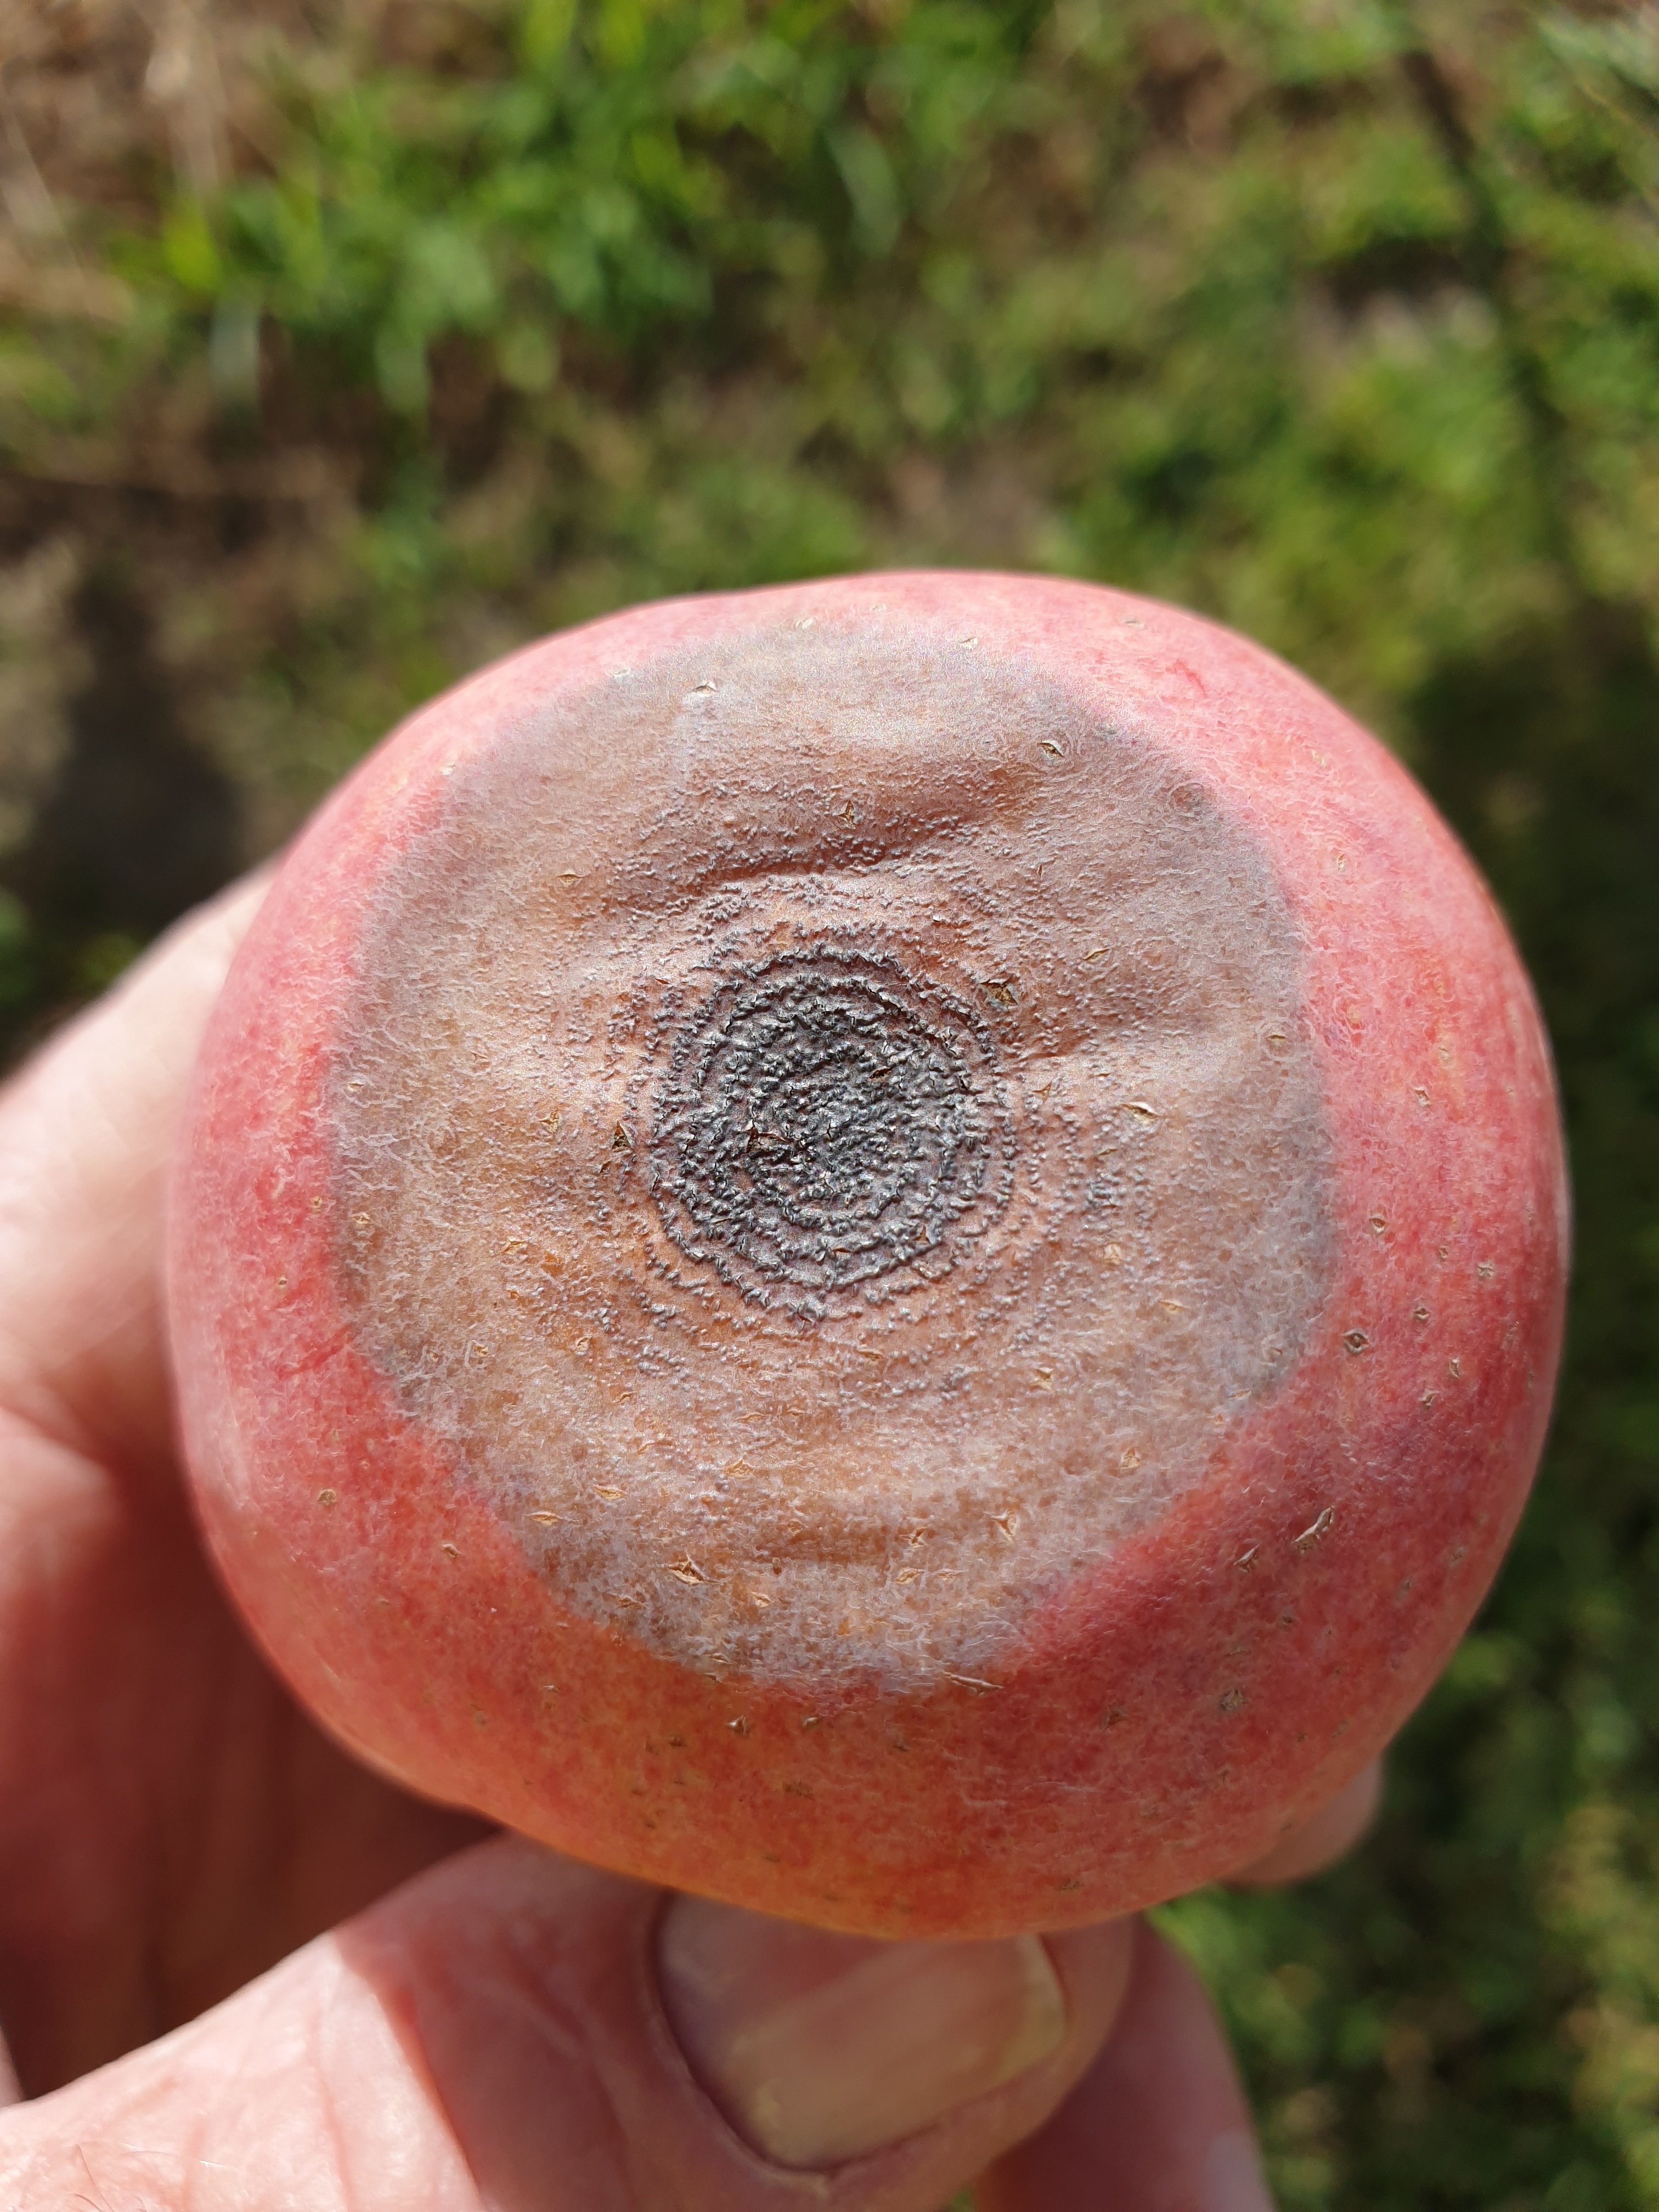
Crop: apple
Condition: mosaic_virus